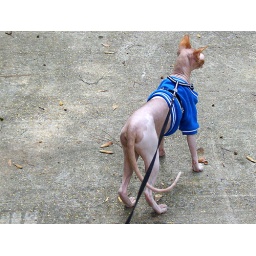
Gimmie spotted a large bird in a nearby tree.